Vayelech

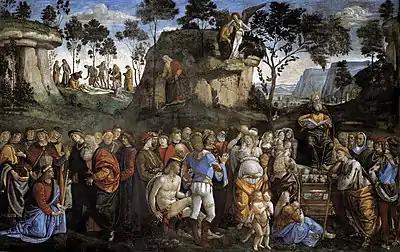
The Testament and Death of Moses (fresco circa 1481-1482 by Luca Signorelli in the Sistine Chapel)

The parashah is discussed in these rabbinic sources from the era of the Mishnah and the Talmud: